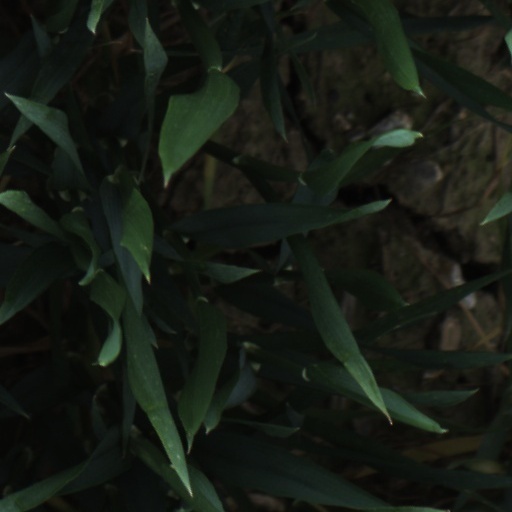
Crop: wheat